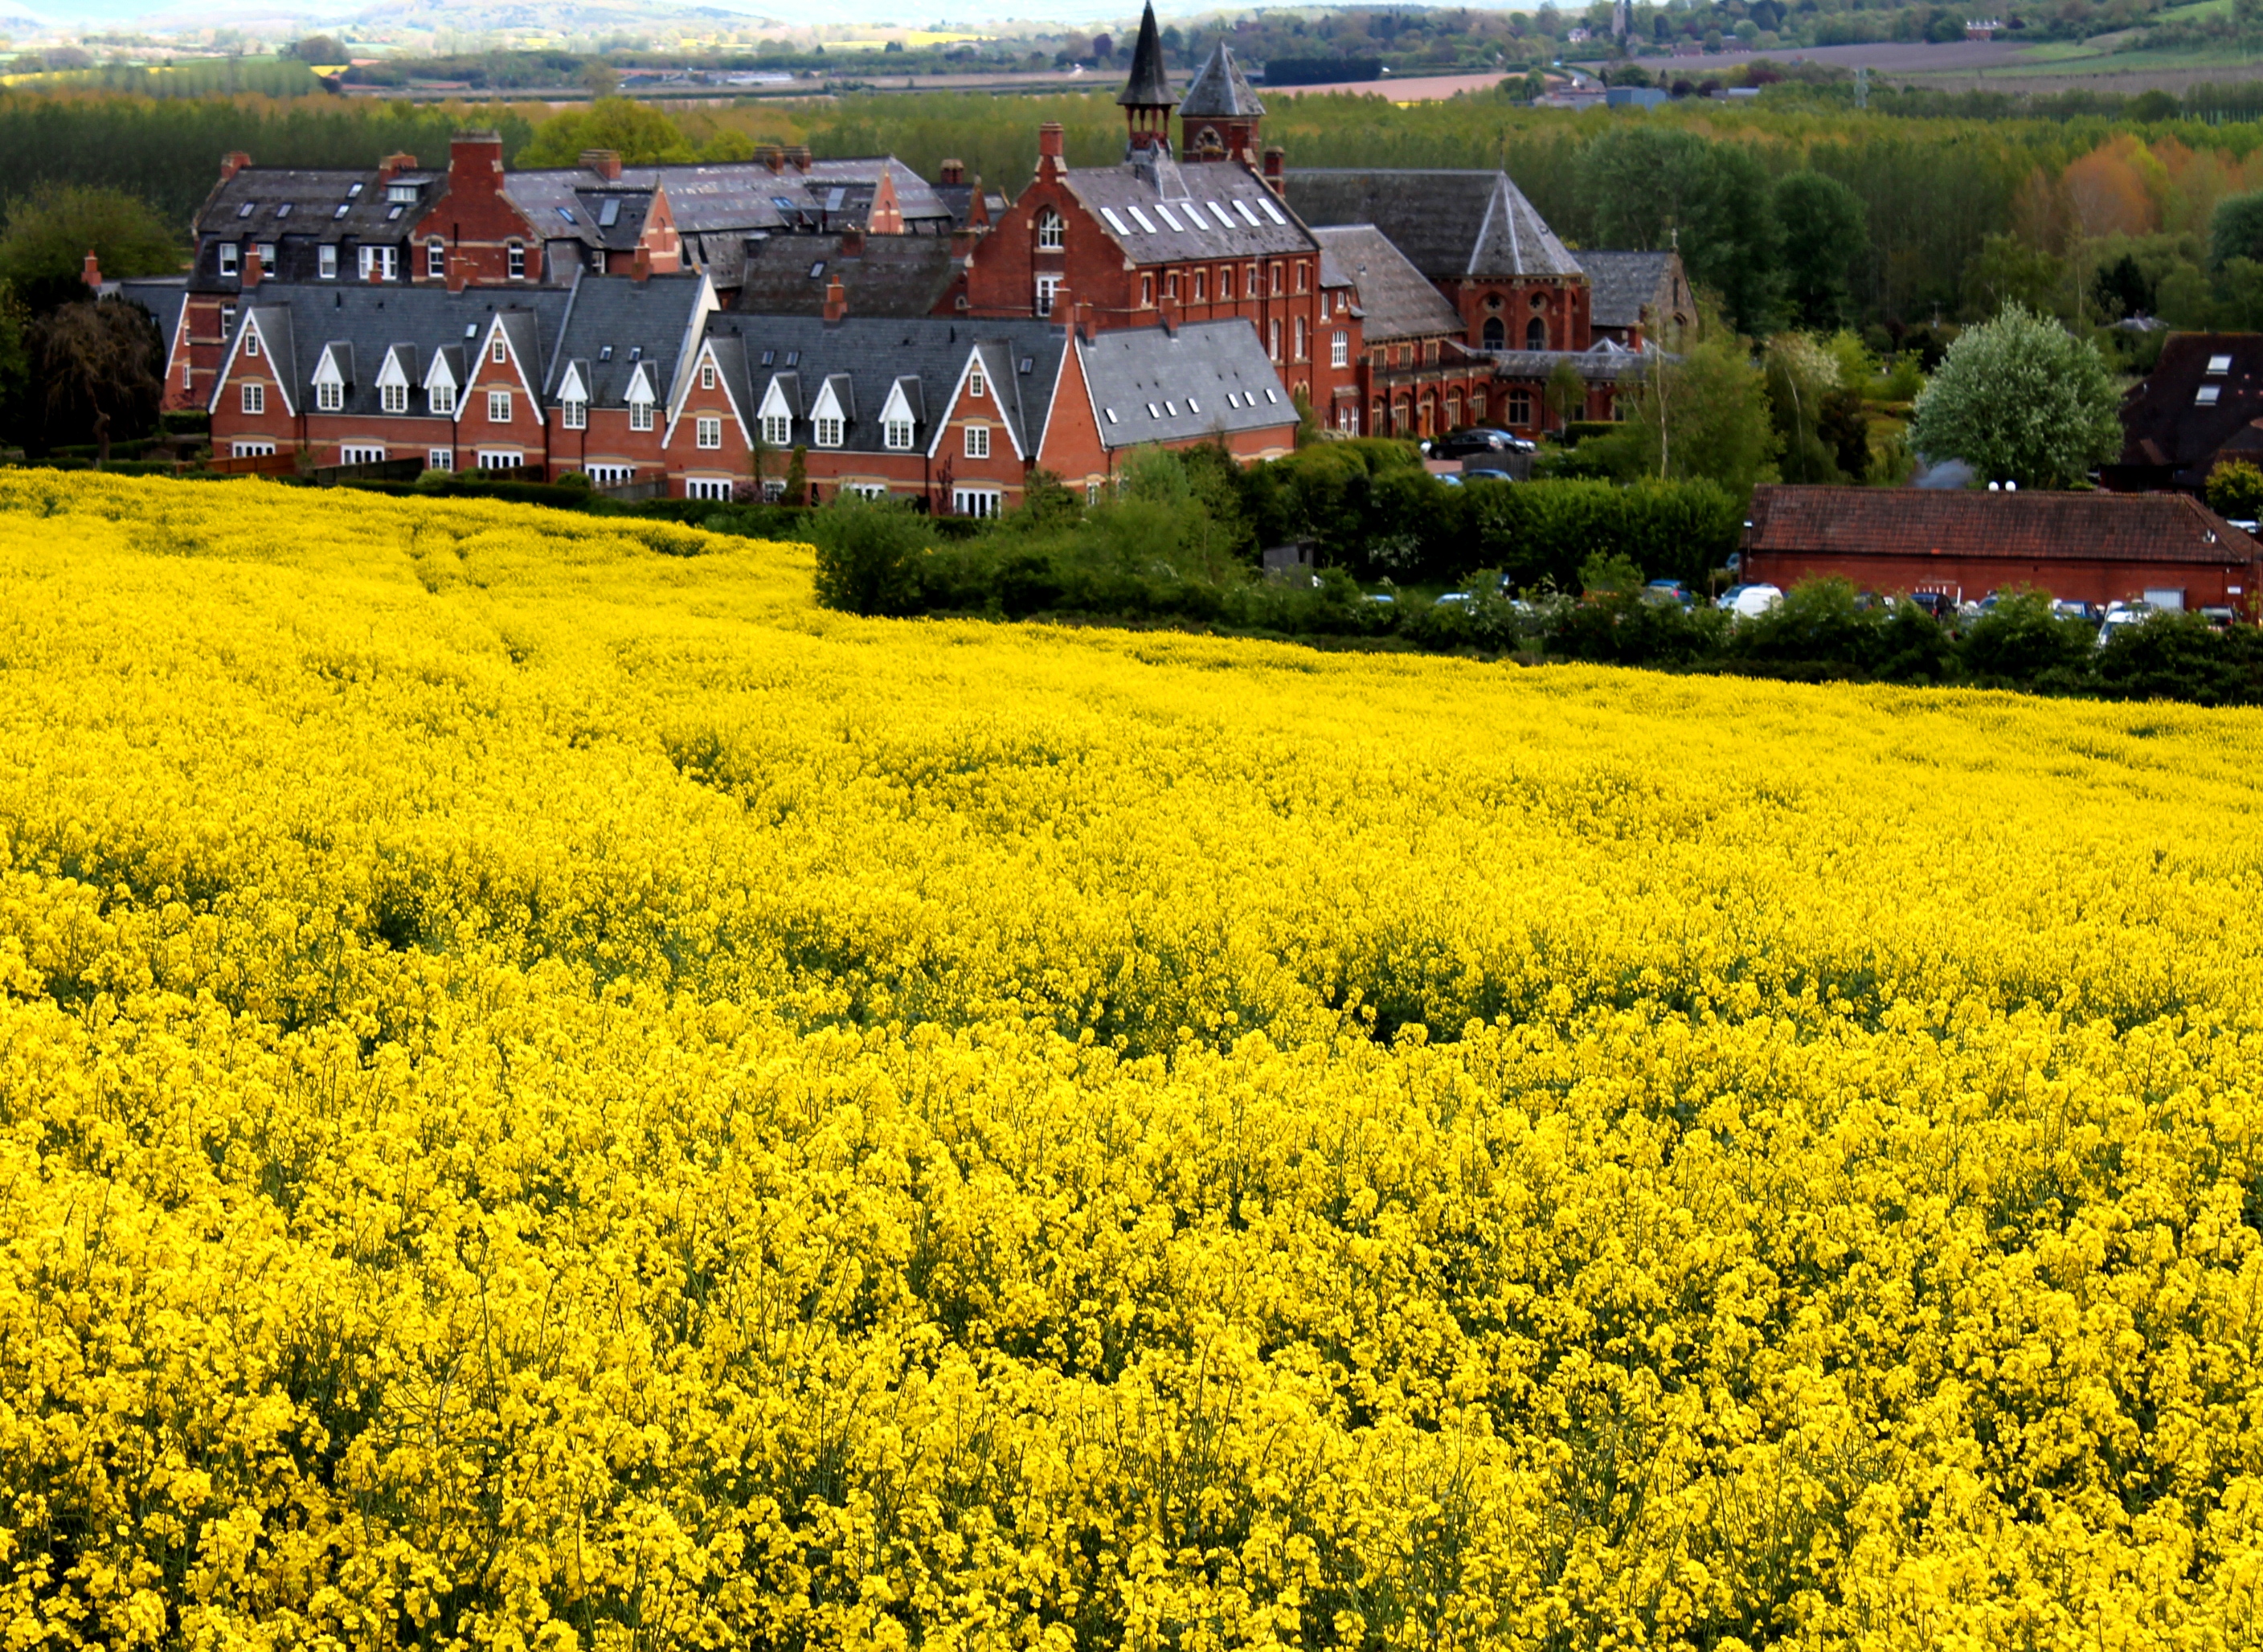
plant, field, meadow, prairie, countryside, flower, food, produce, vegetable, crop, canon, scenery, agriculture, rapeseed, plants, wildflower, eos, st, herefordshire, hereford, depth, canola, brassica, rape, hospice, michaeals, rural area, flowering plant, grass family, land plant, mustard plant, mustard and cabbage family